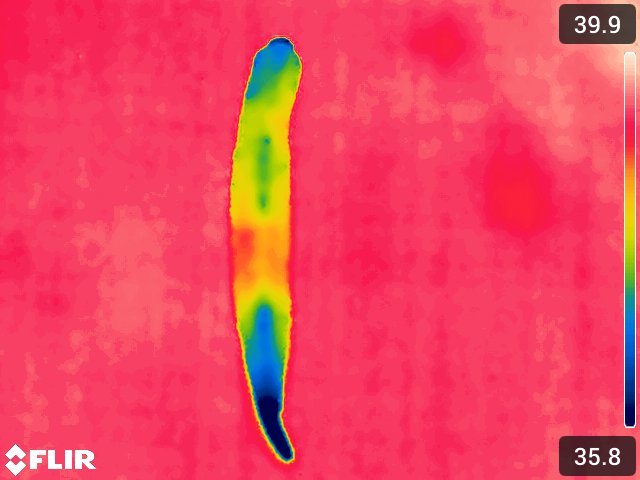
Maturity: over_matured